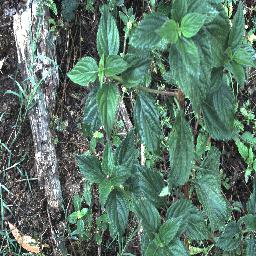
Label: lantana